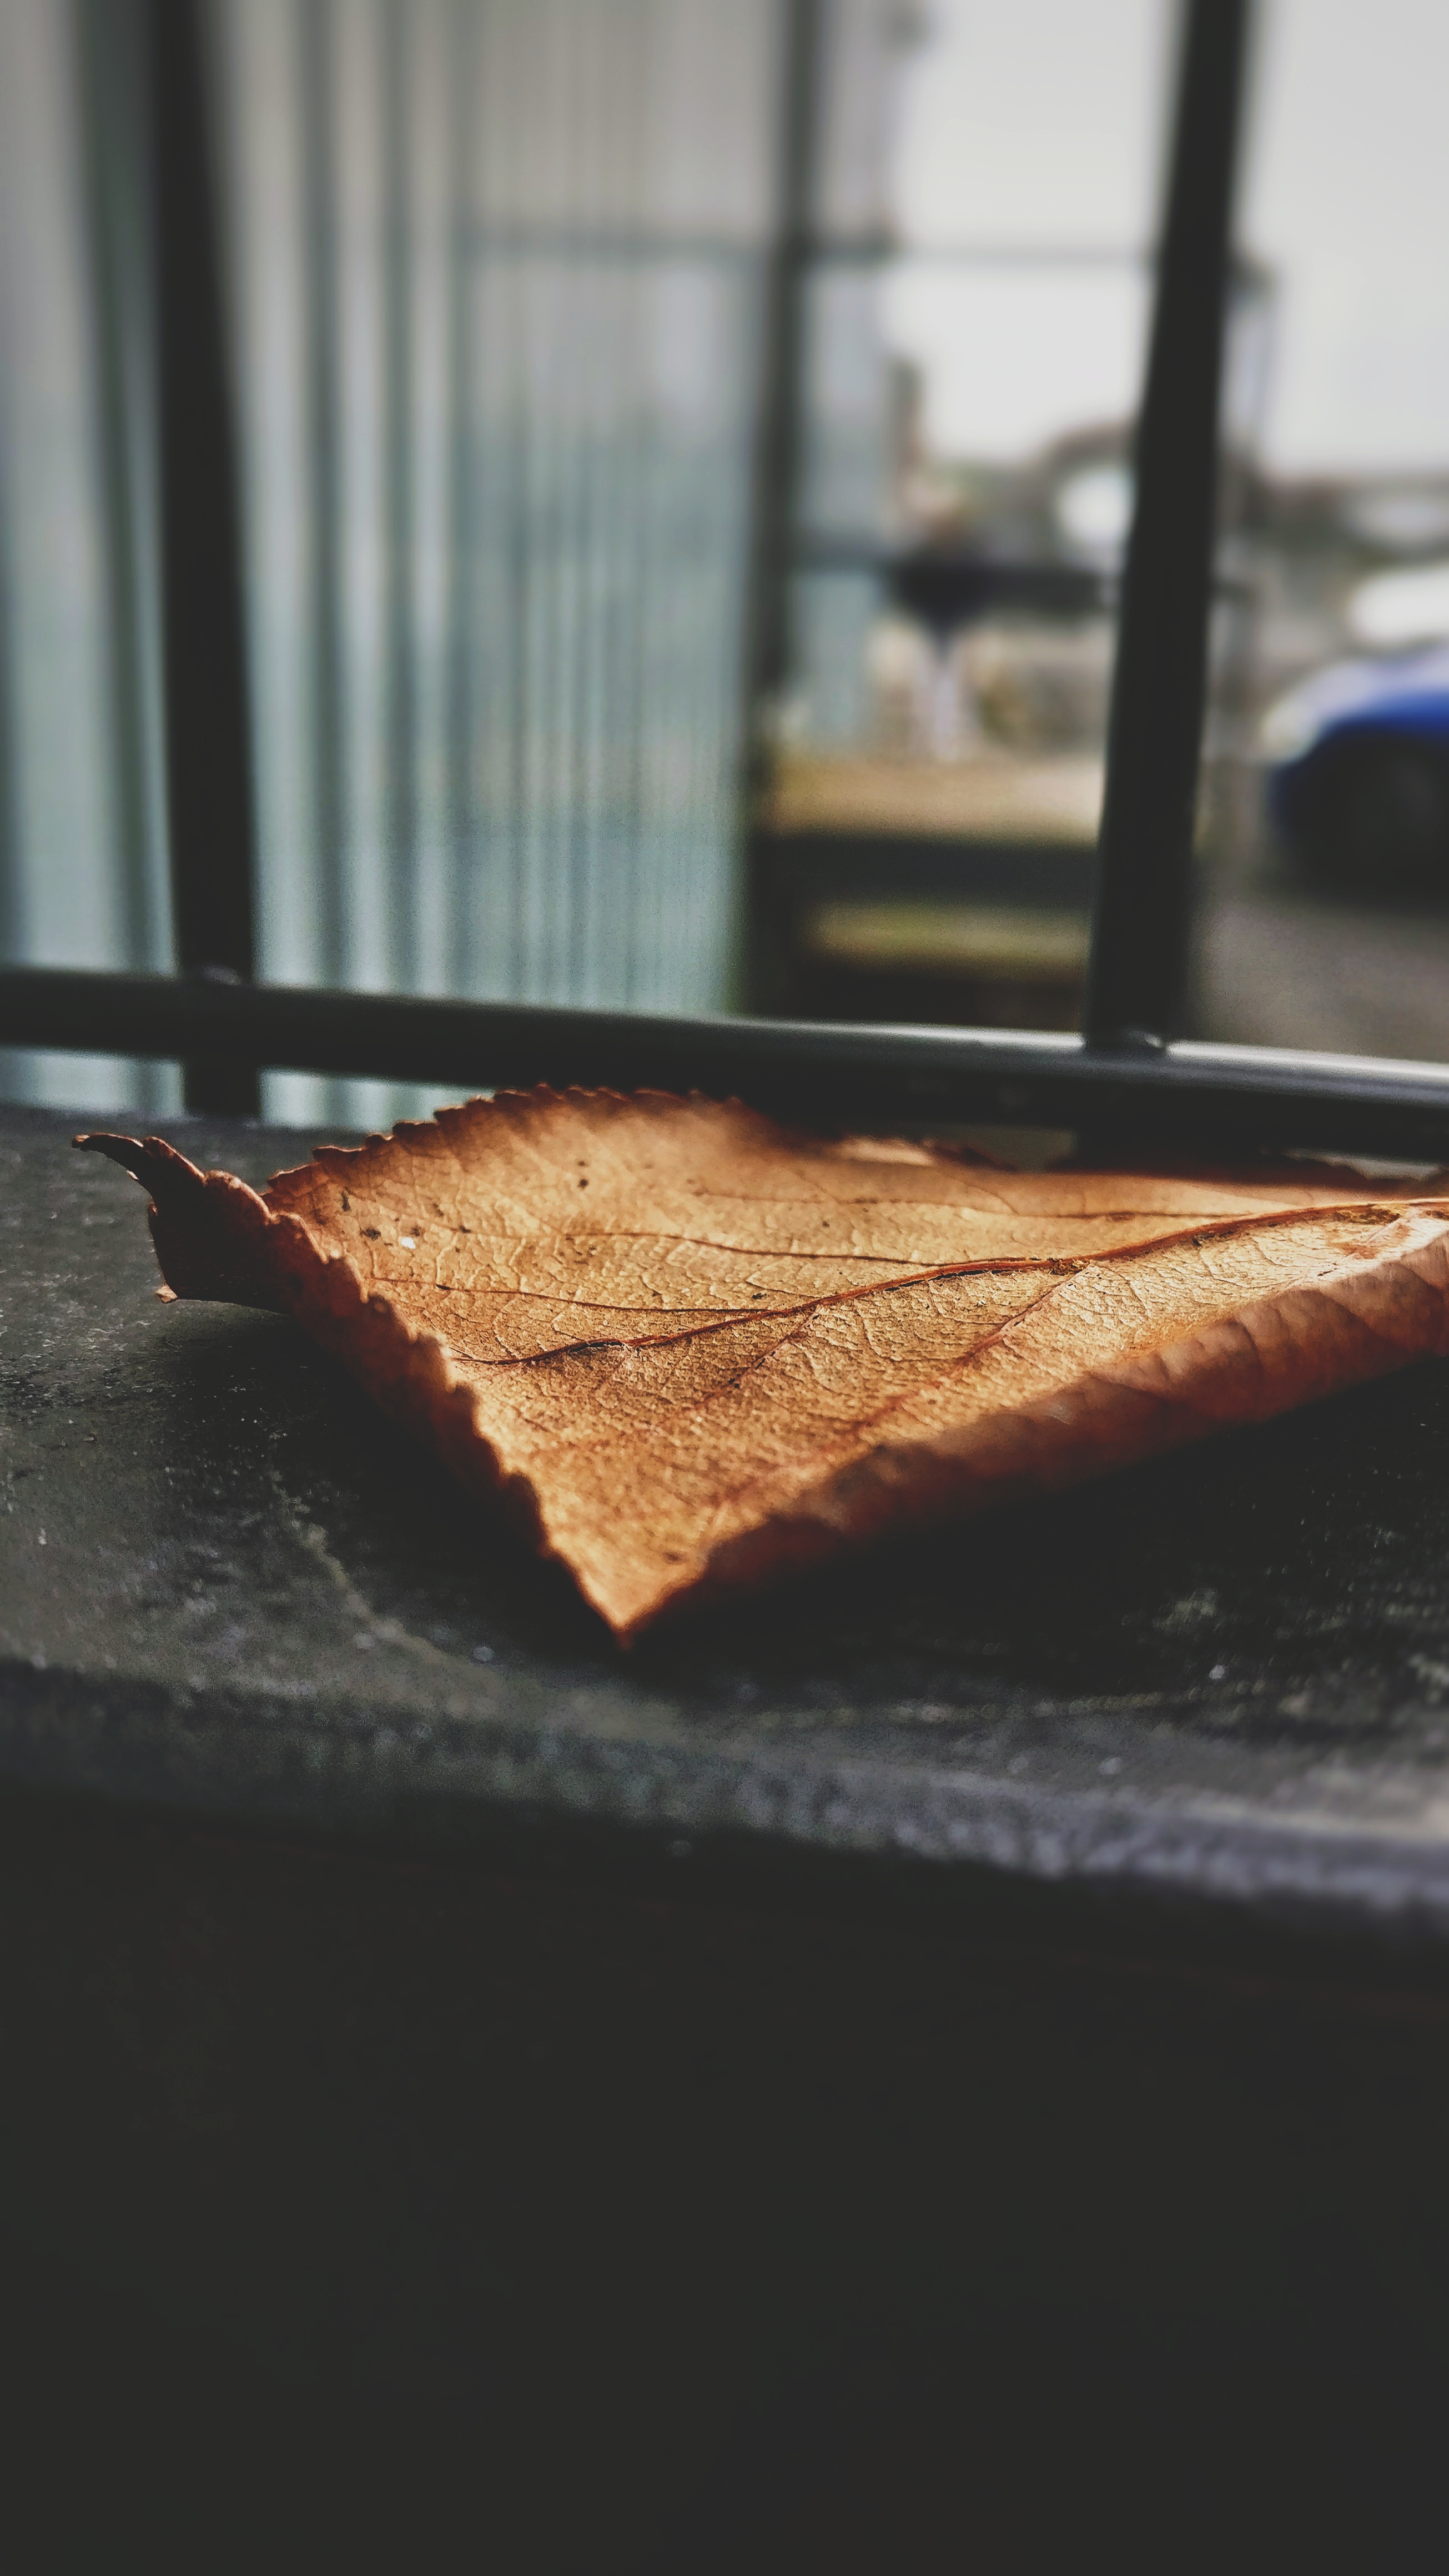
table, wood, floor, glass, color, material, close up, design, shape